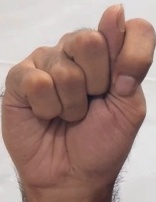
ASL sign: T